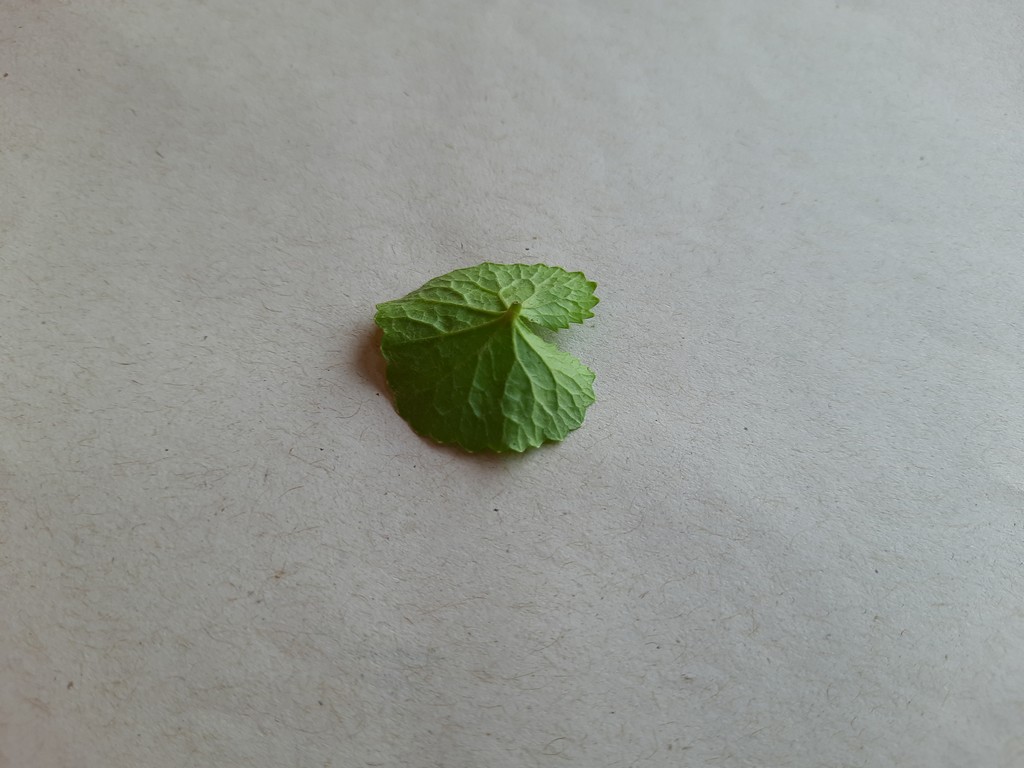
Label: Healthy